Hassan Niknafs

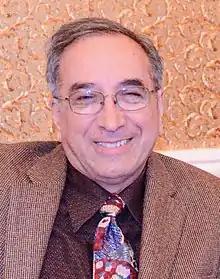
Niknafs in 2014

Hassan Niknafs is an Iranian Azerbaijani mechanical engineer and academic administrator. He became president of Khazar University in 2015. Niknafs was dean of the school of engineering and applied sciences at Khazar University from 2013 to 2015.